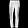
Label: Trouser